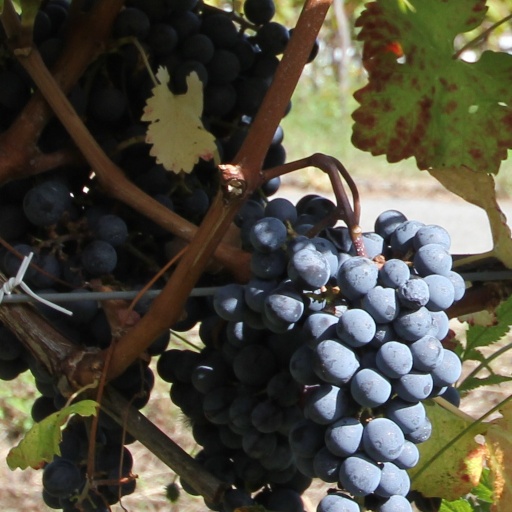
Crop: grape